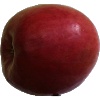
Label: apple_crimson_snow